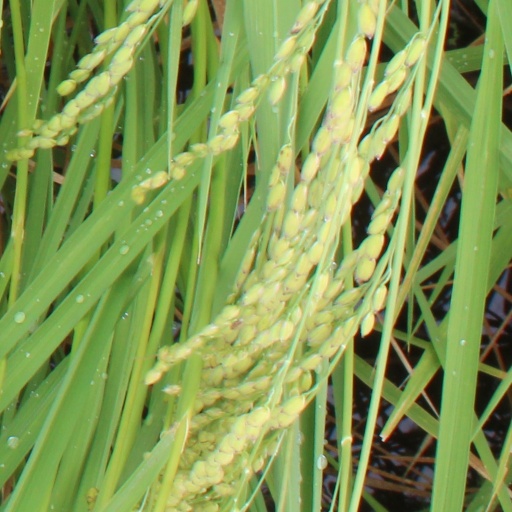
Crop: rice